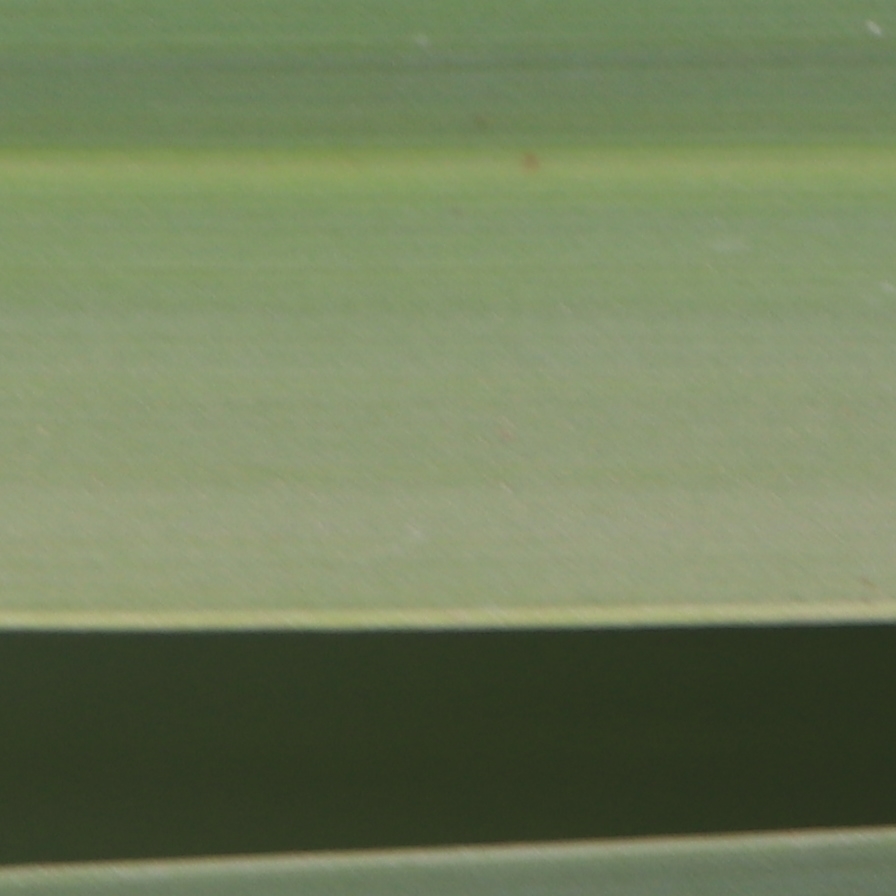
Label: Healthy